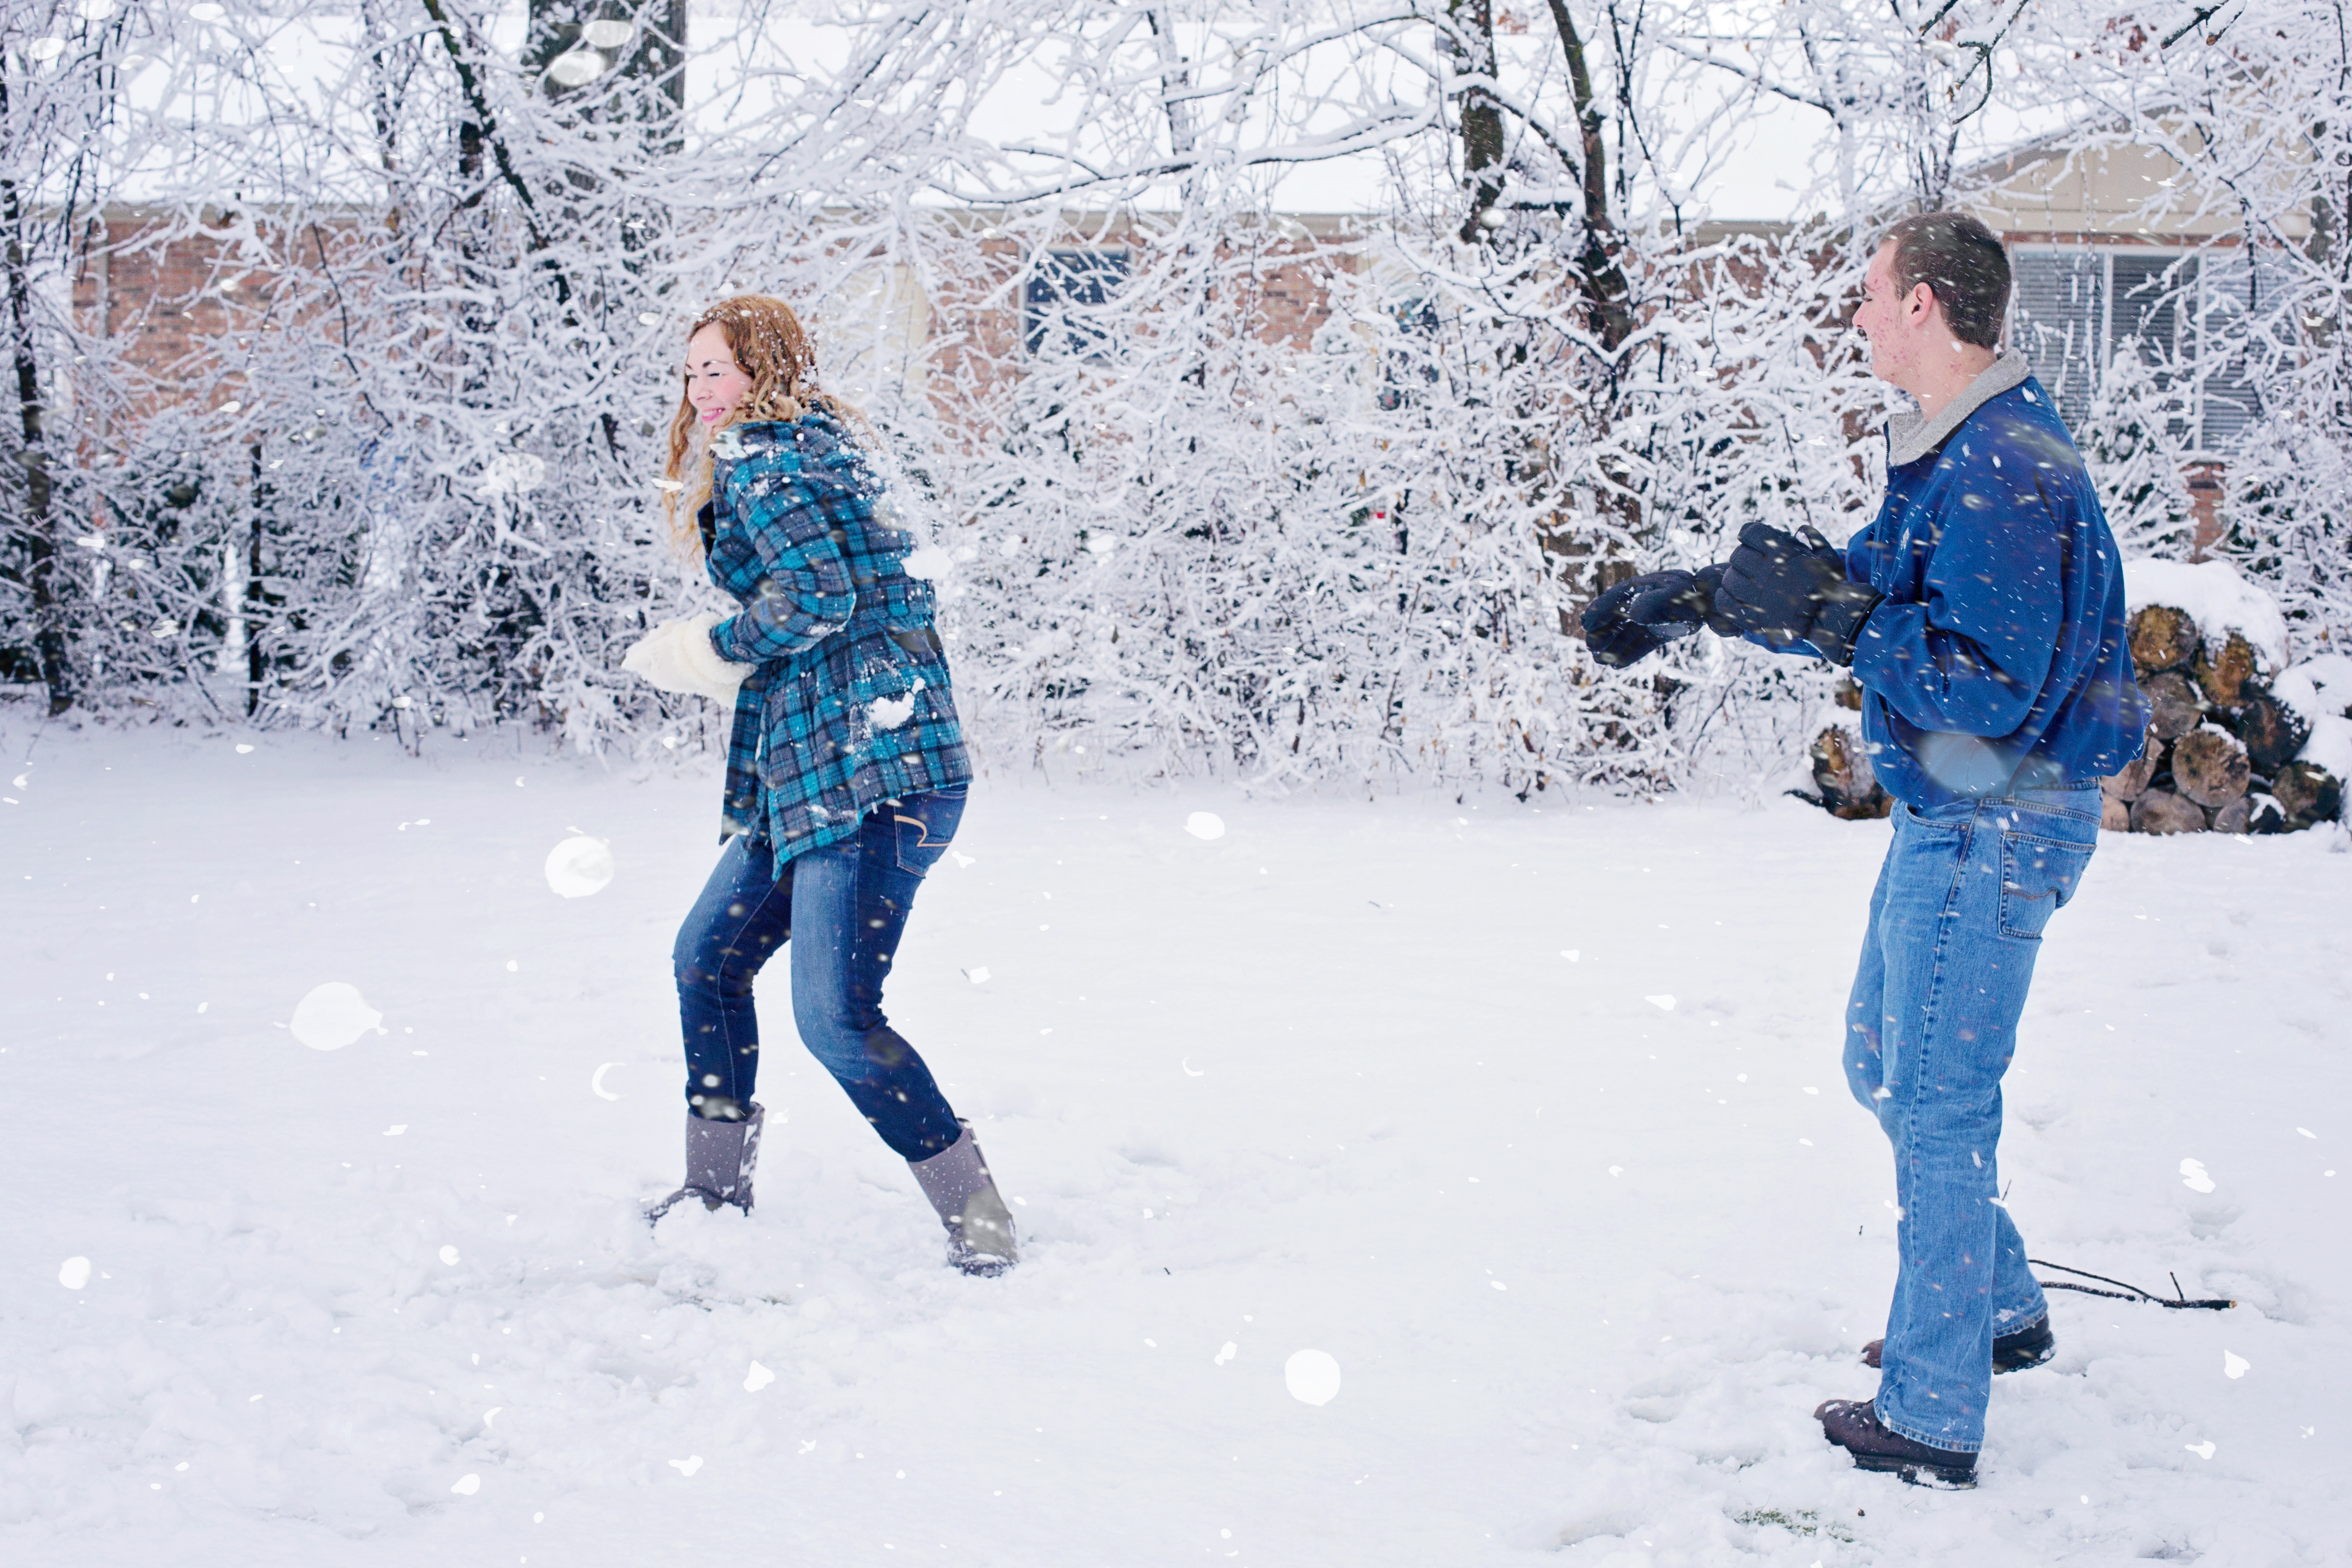
man, snow, cold, winter, woman, ice, weather, snowy, snowshoe, season, fun, footwear, blizzard, freezing, nordic skiing, winter storm, snowball fight